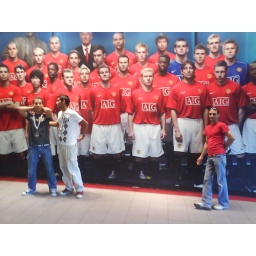
Ali by the foot ball players wall ov art